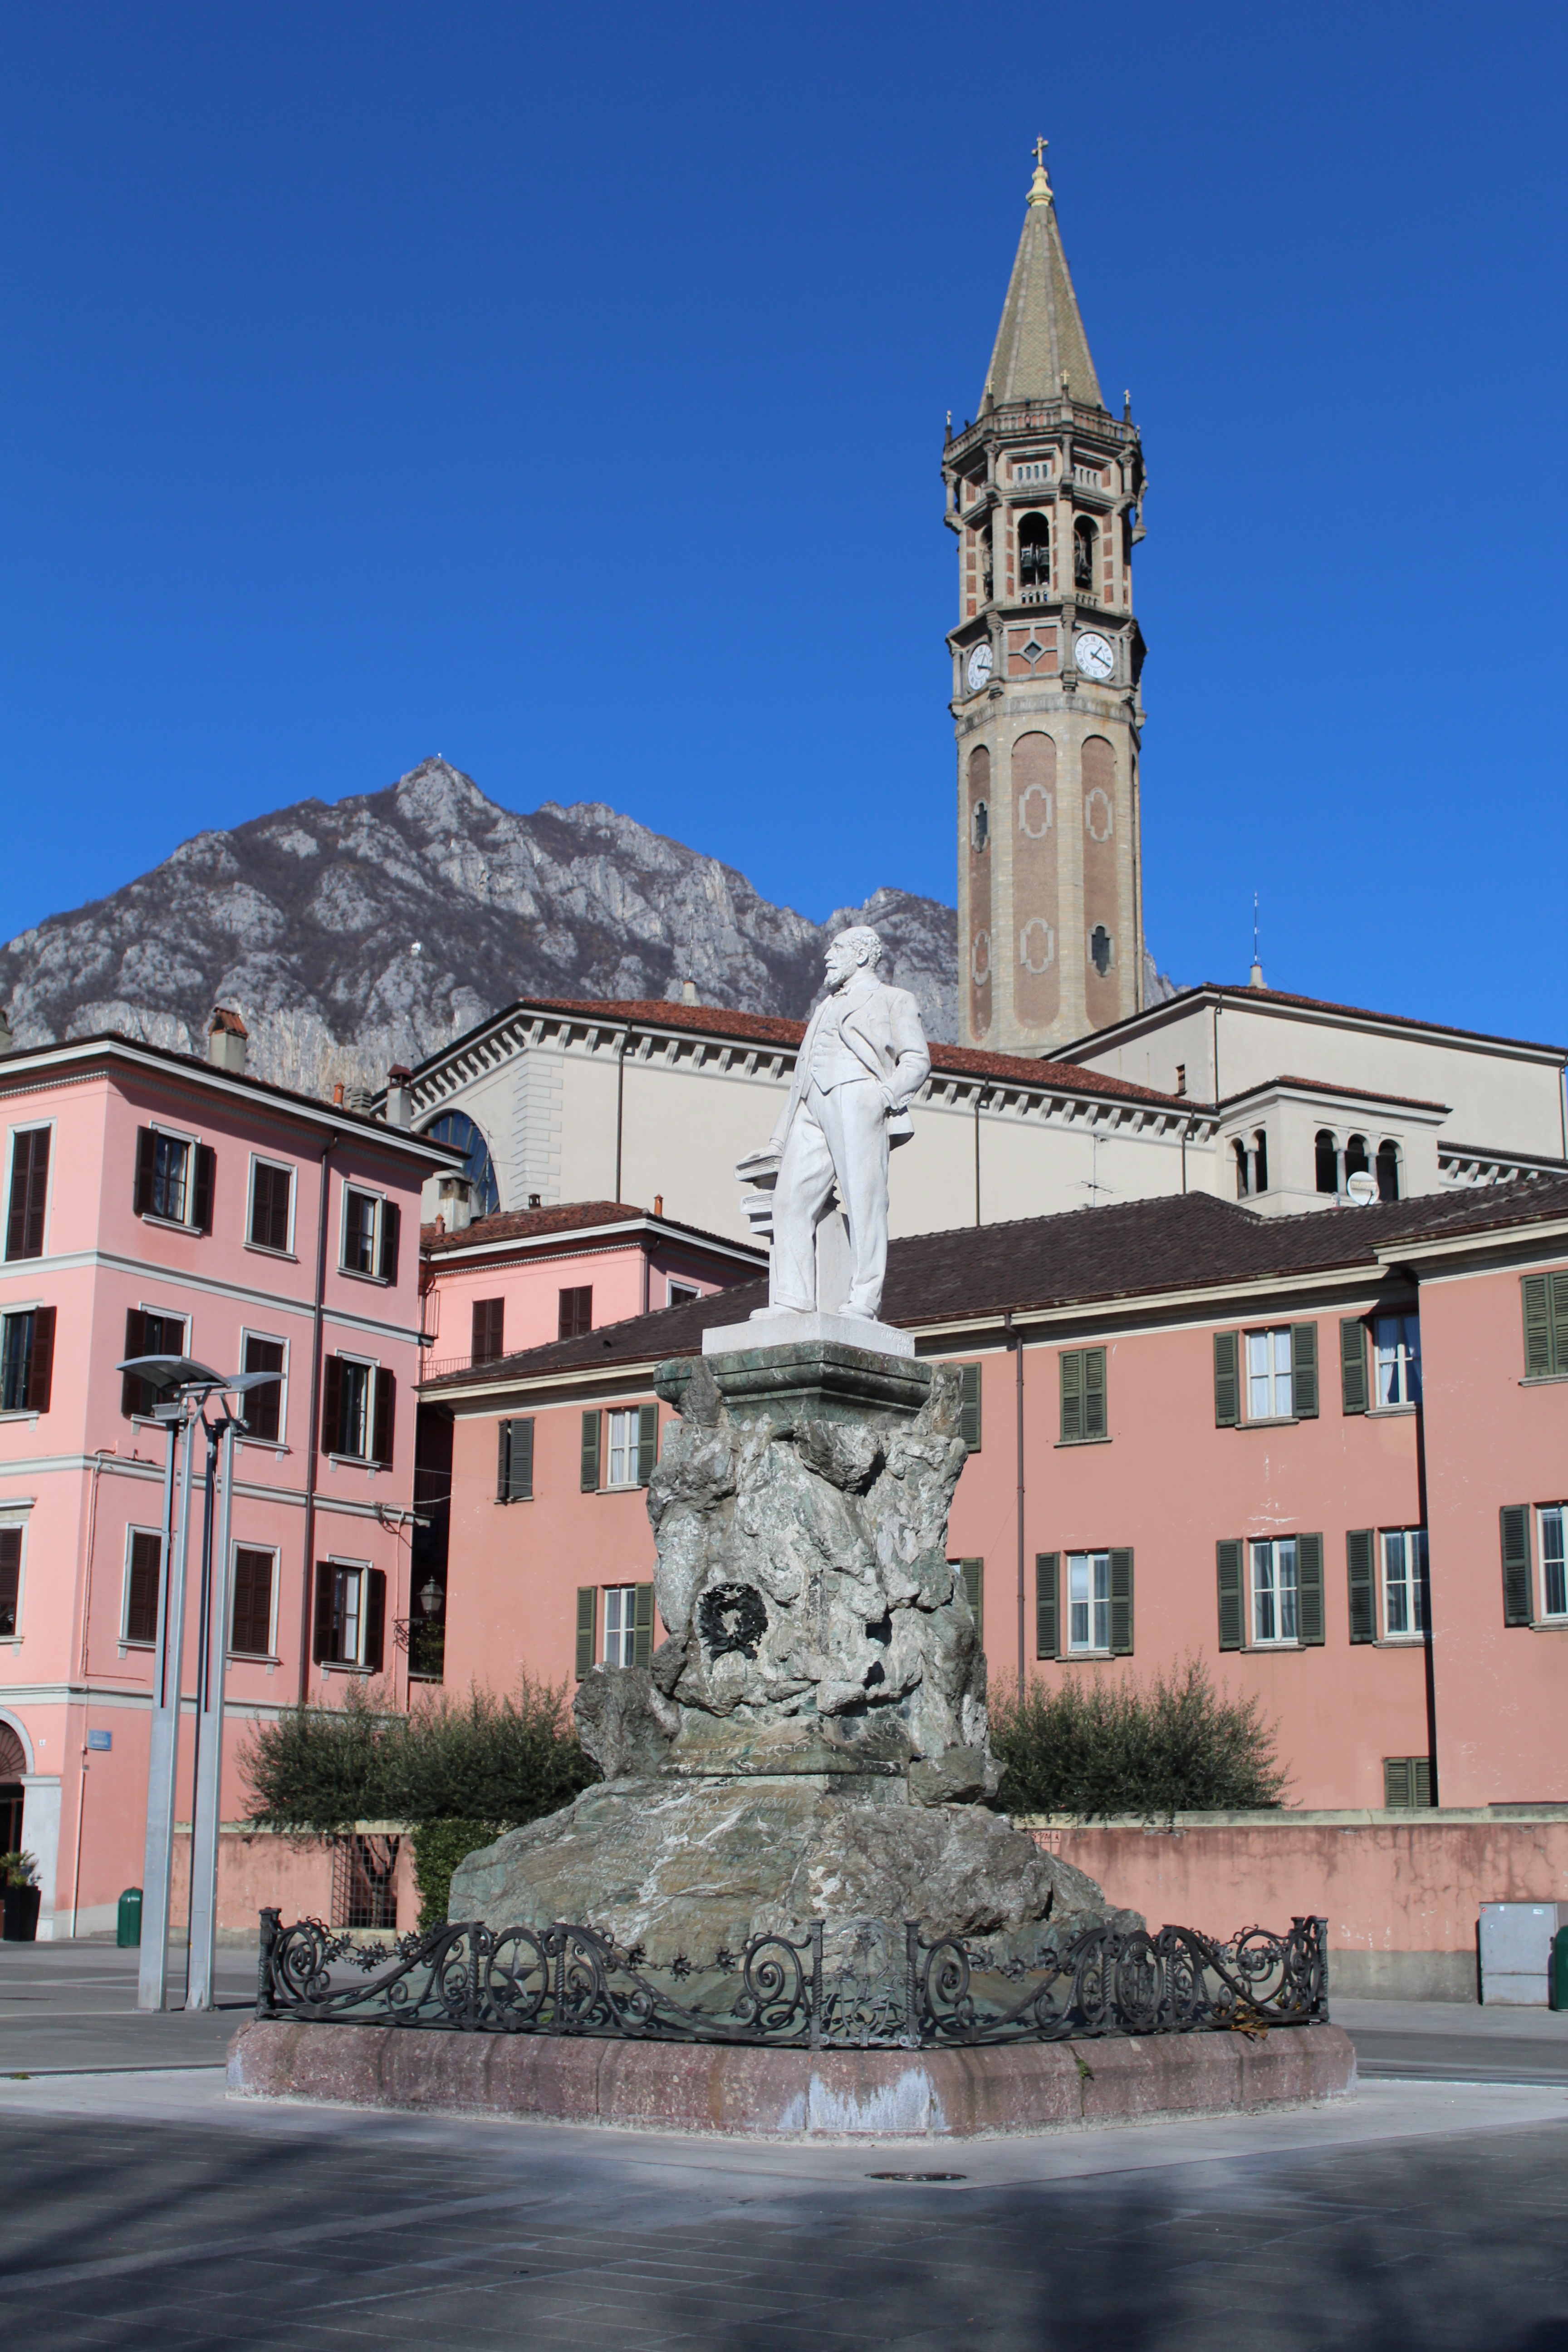
architecture, town, building, chateau, city, monument, cityscape, downtown, statue, tower, landmark, italy, facade, church, cathedral, tourism, place of worship, clock tower, bell tower, old town, spire, steeple, monastery, town square, piazza, campanile, lombardy, historical centre, urban area, city lick, human settlement, downtown lick, center lick